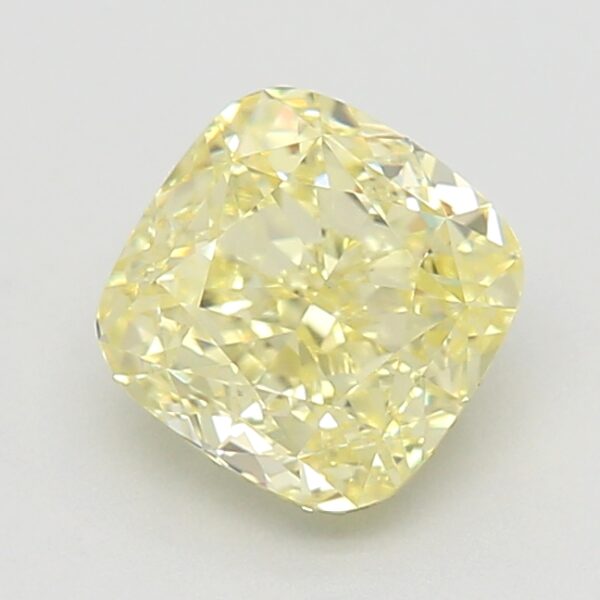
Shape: cushion
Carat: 0.91
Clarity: VS1
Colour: FANCY
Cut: EX
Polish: EX
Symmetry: VG
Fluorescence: ST
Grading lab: GIA
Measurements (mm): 5.2 x 5.2 x 3.64